Tully (2018 film)

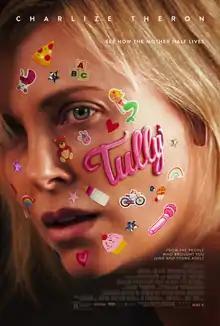
Theatrical release poster

Tully is a 2018 American comedy-drama film directed by Jason Reitman, written by Diablo Cody, and starring Charlize Theron, Mackenzie Davis, Mark Duplass, and Ron Livingston. The film follows the friendship between a mother of three and her night nanny. It is the third collaboration between director Jason Reitman and screenwriter Diablo Cody, following the films "Juno" (2007) and "Young Adult" (2011), the latter of which also starred Theron.